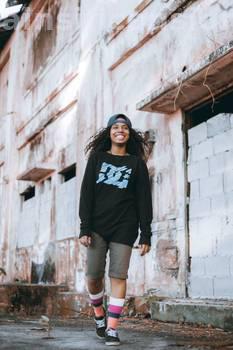
Label: Watermark